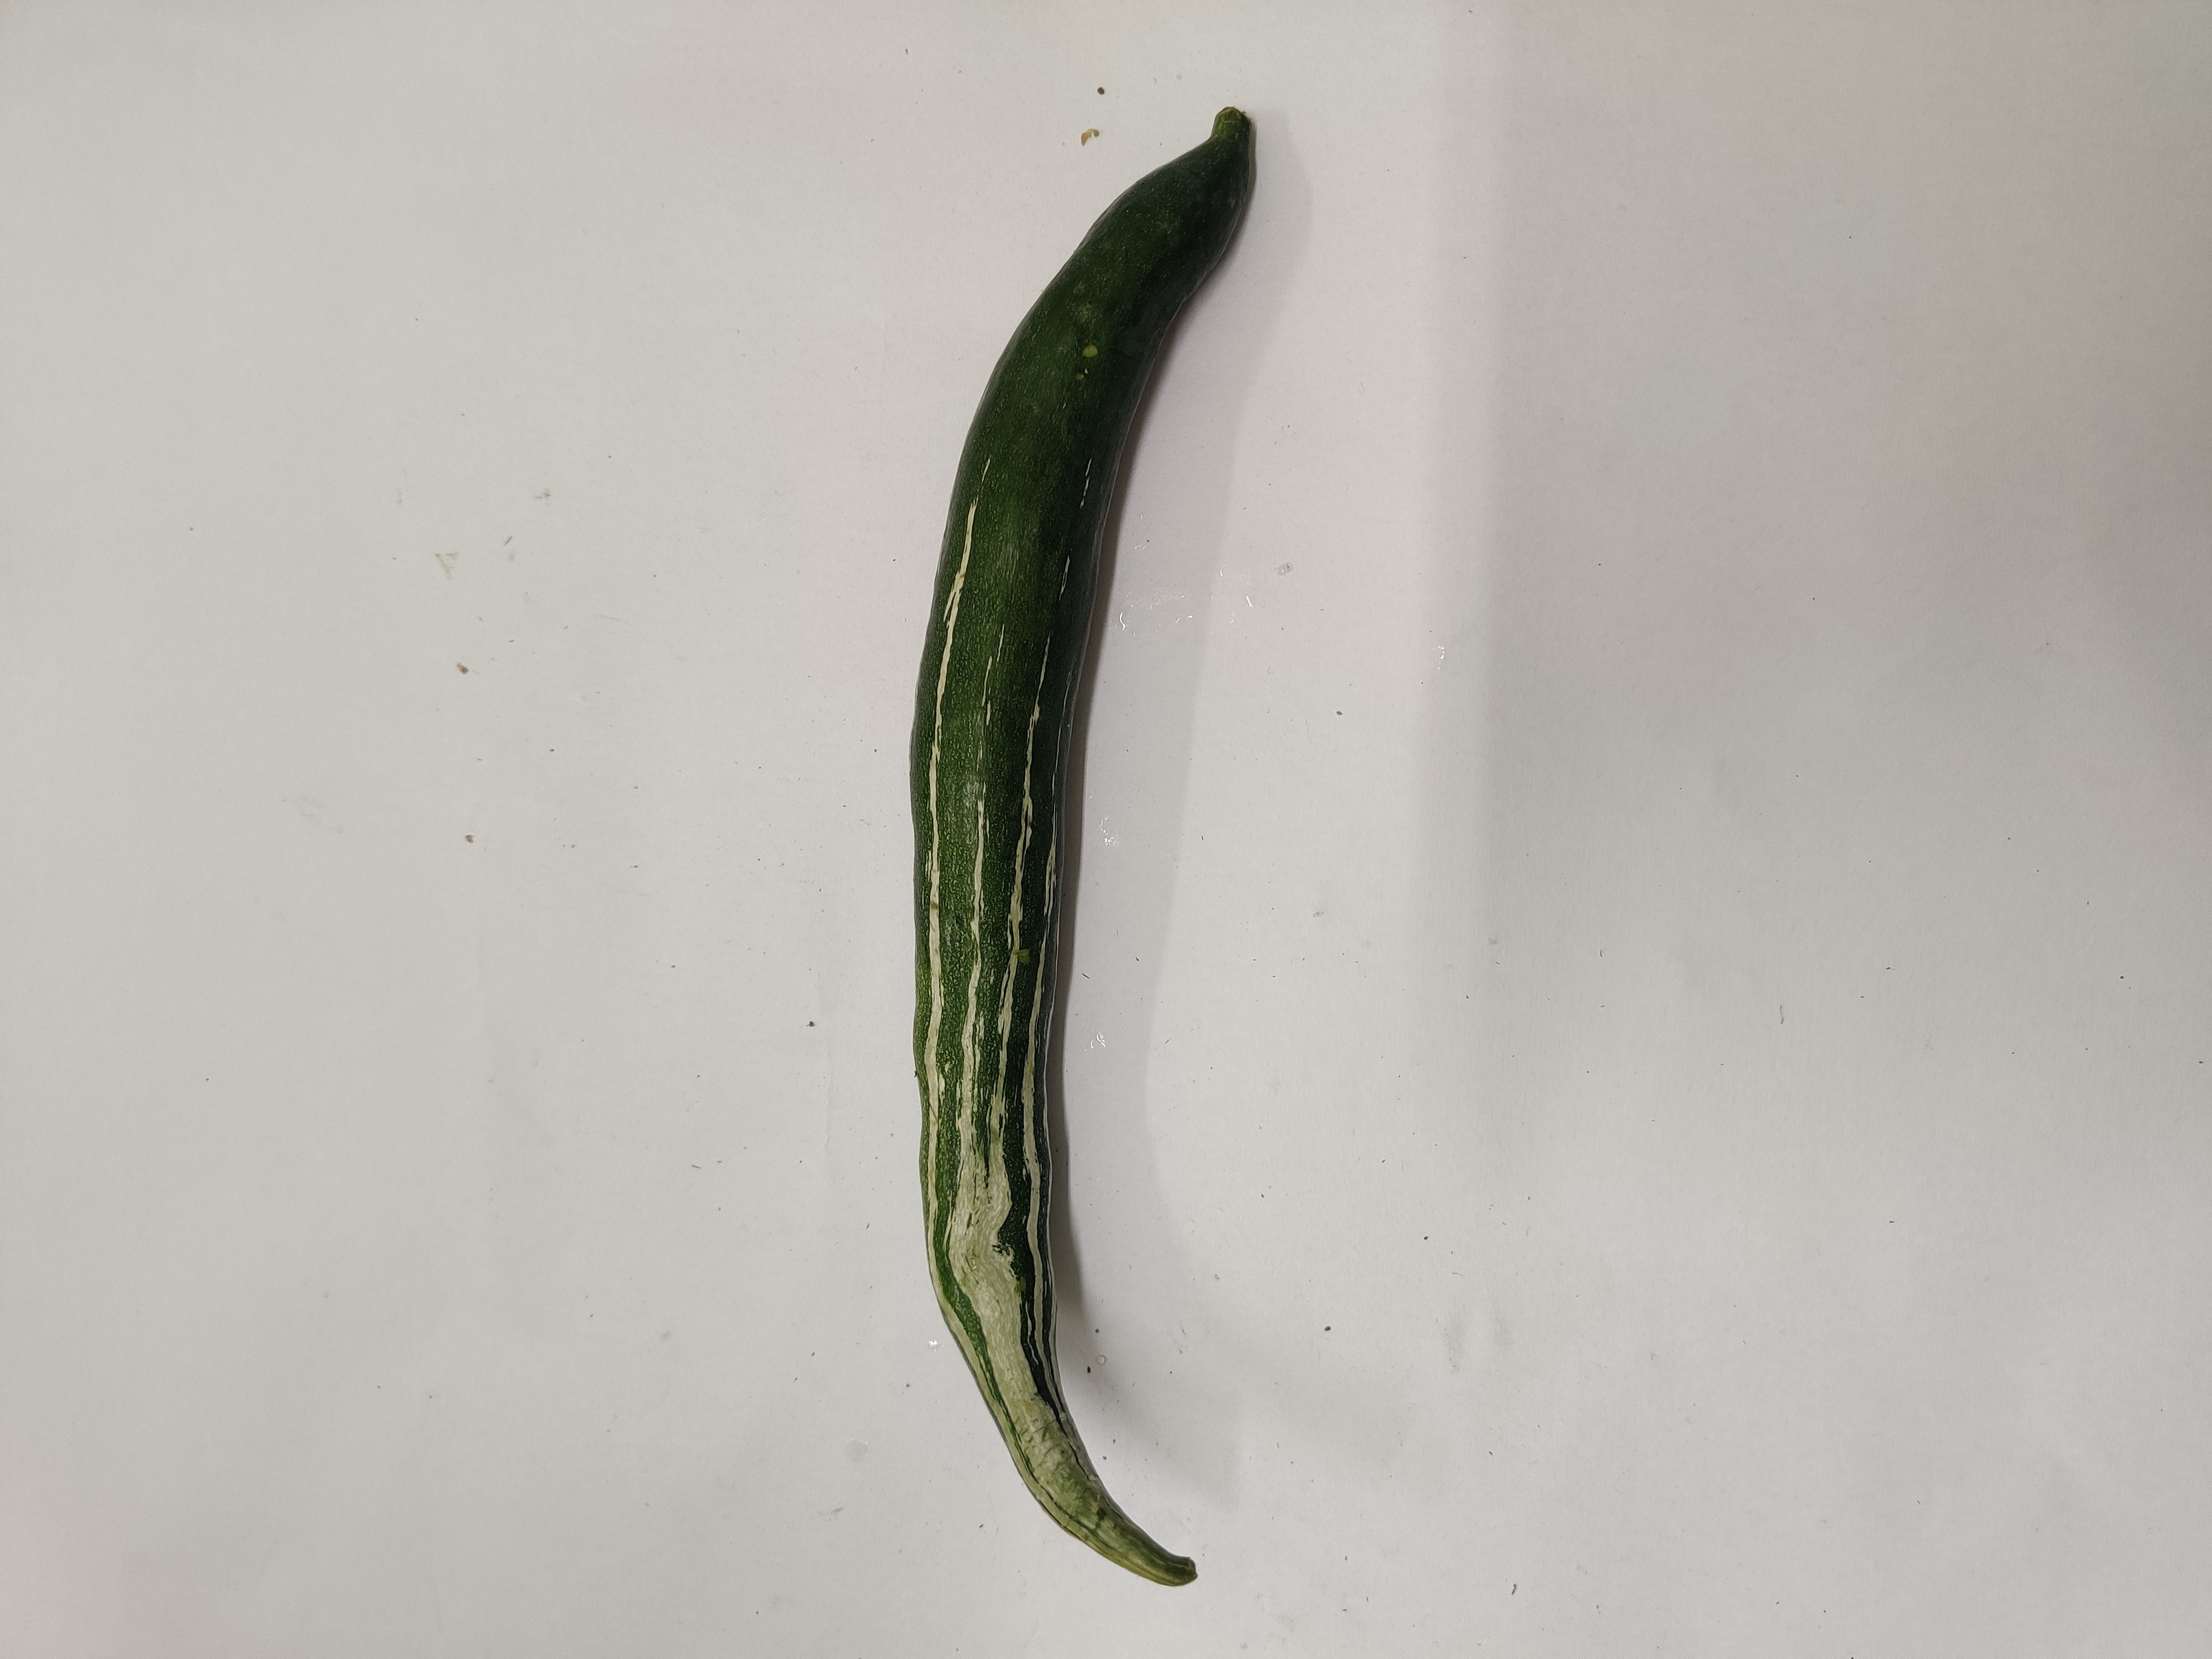
Crop: Snake Gourd
Condition: Fresh